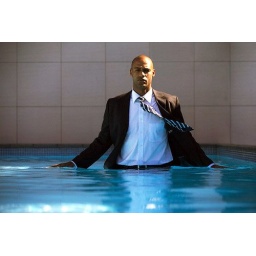
Businessman standing in swimming pool --- Image by